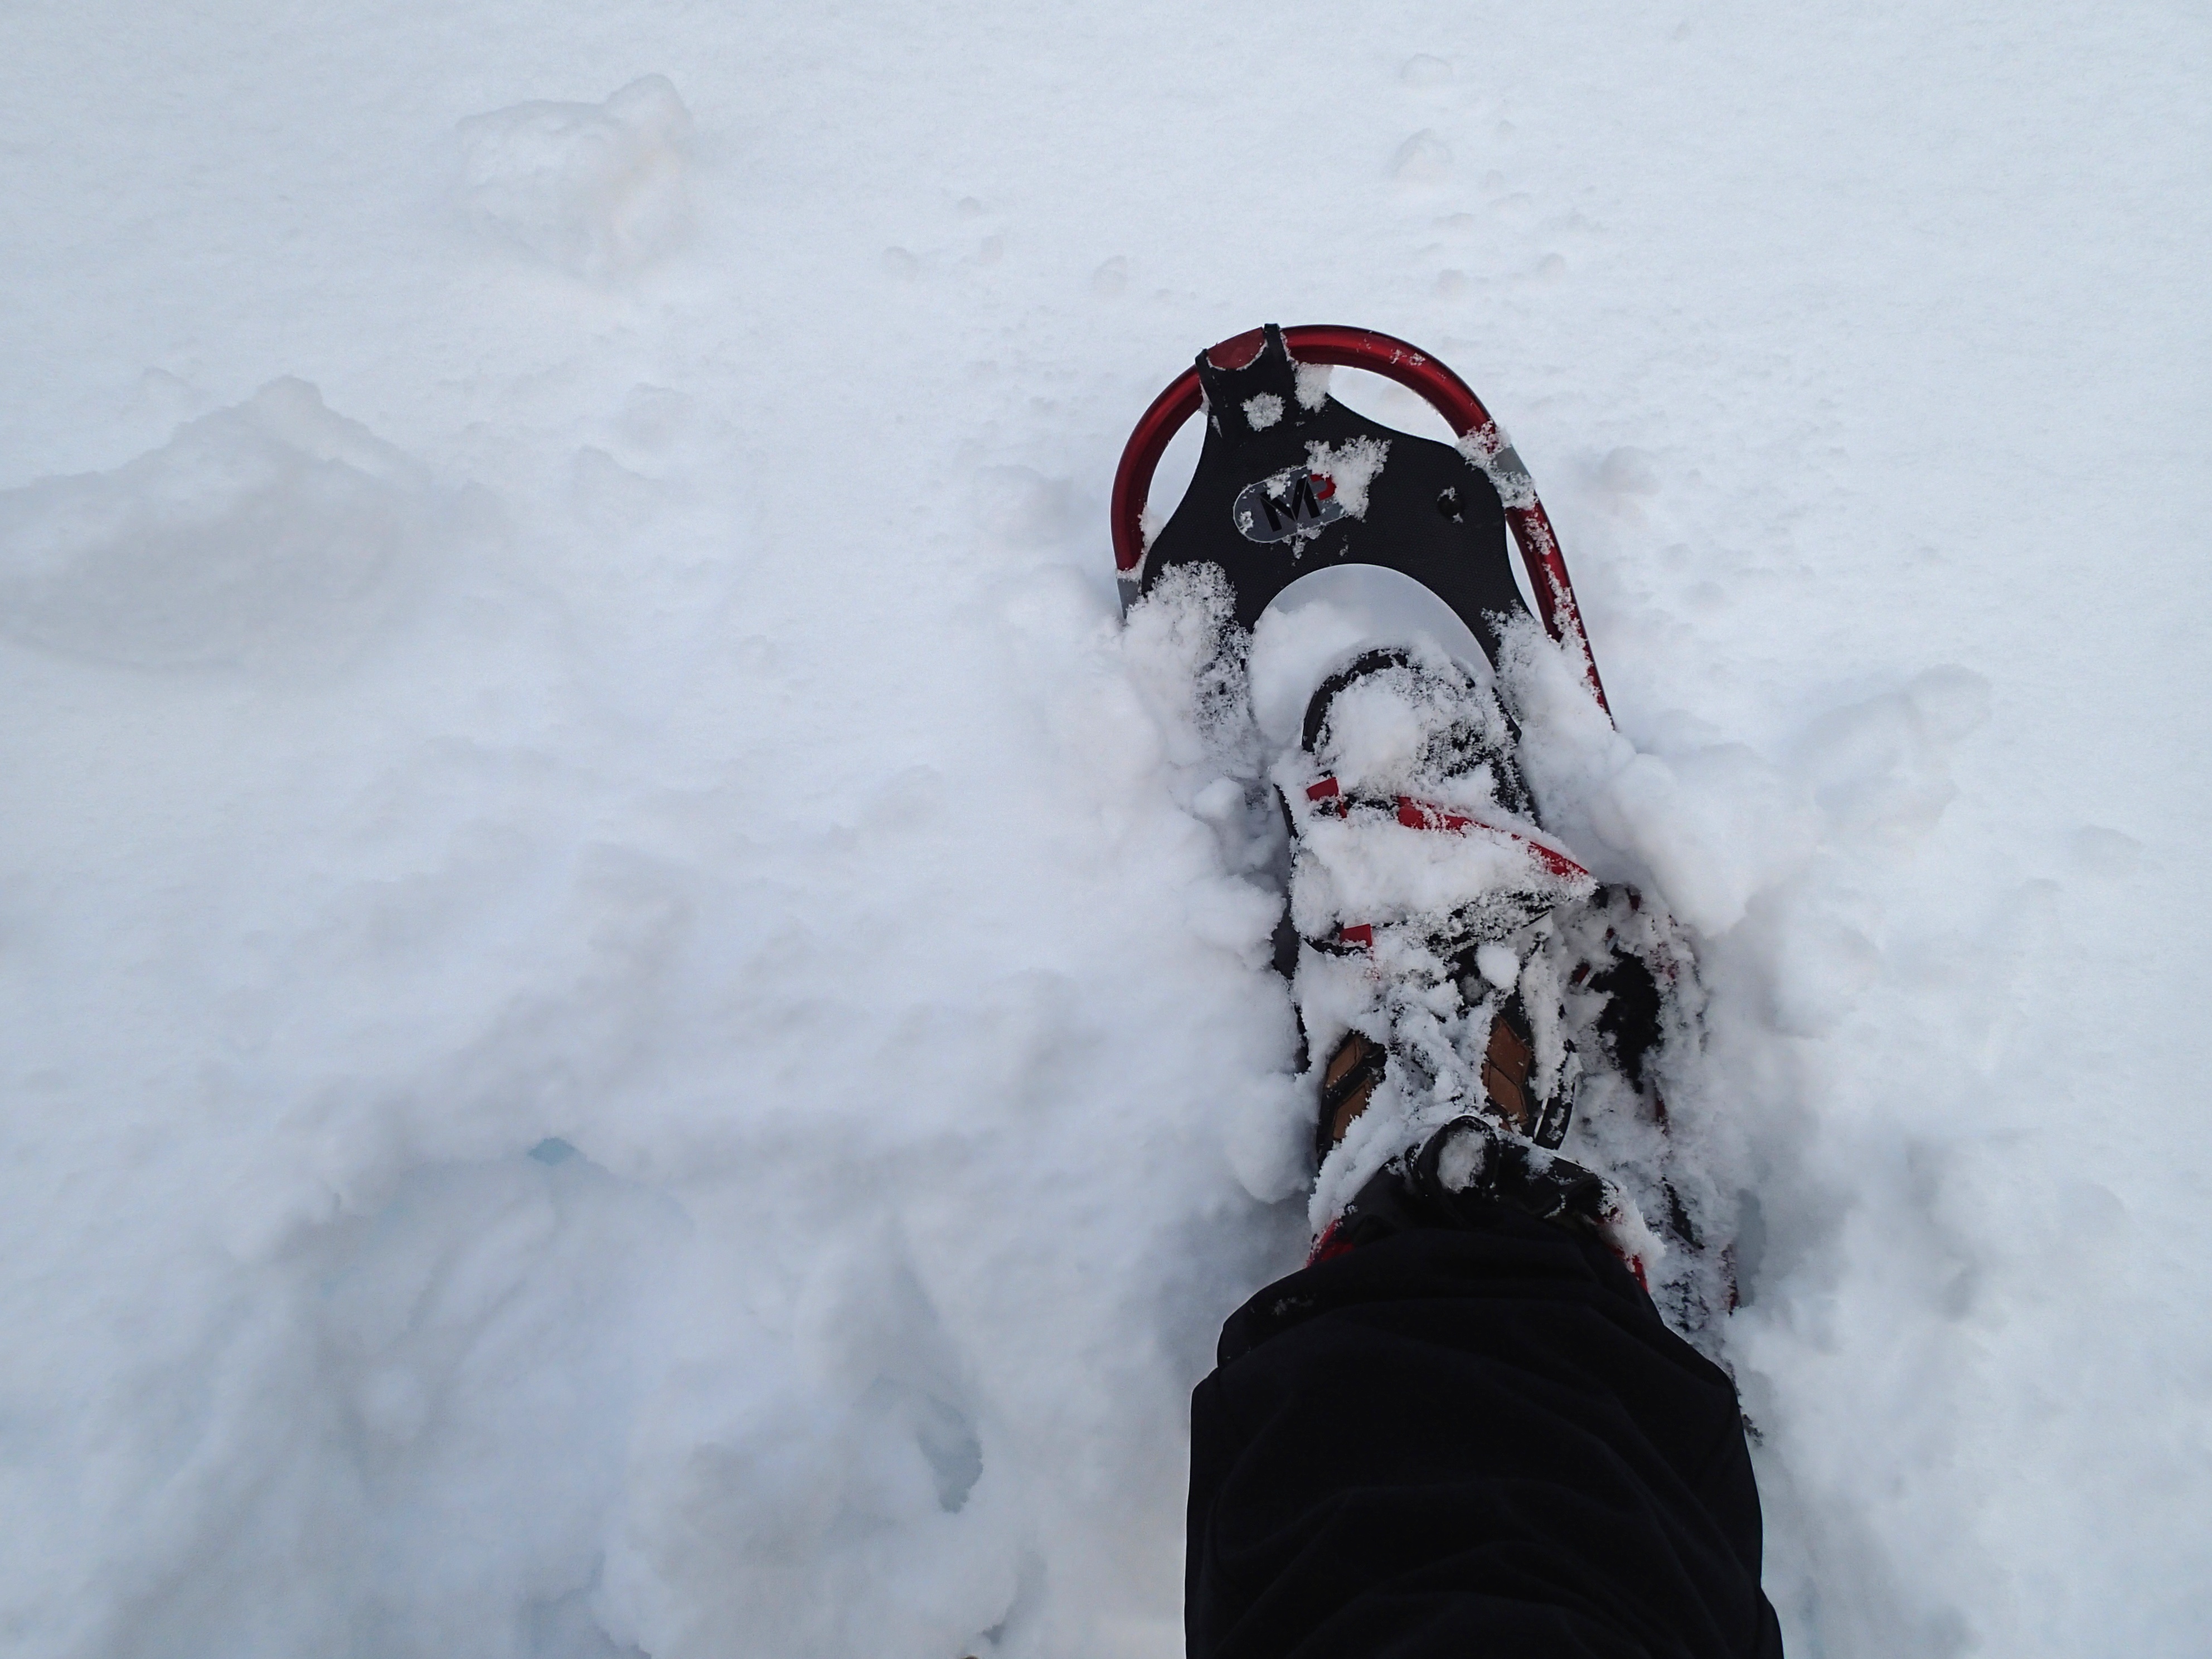
snow, winter, white, adventure, weather, season, footwear, blizzard, freezing, geological phenomenon, winter storm, snow angel